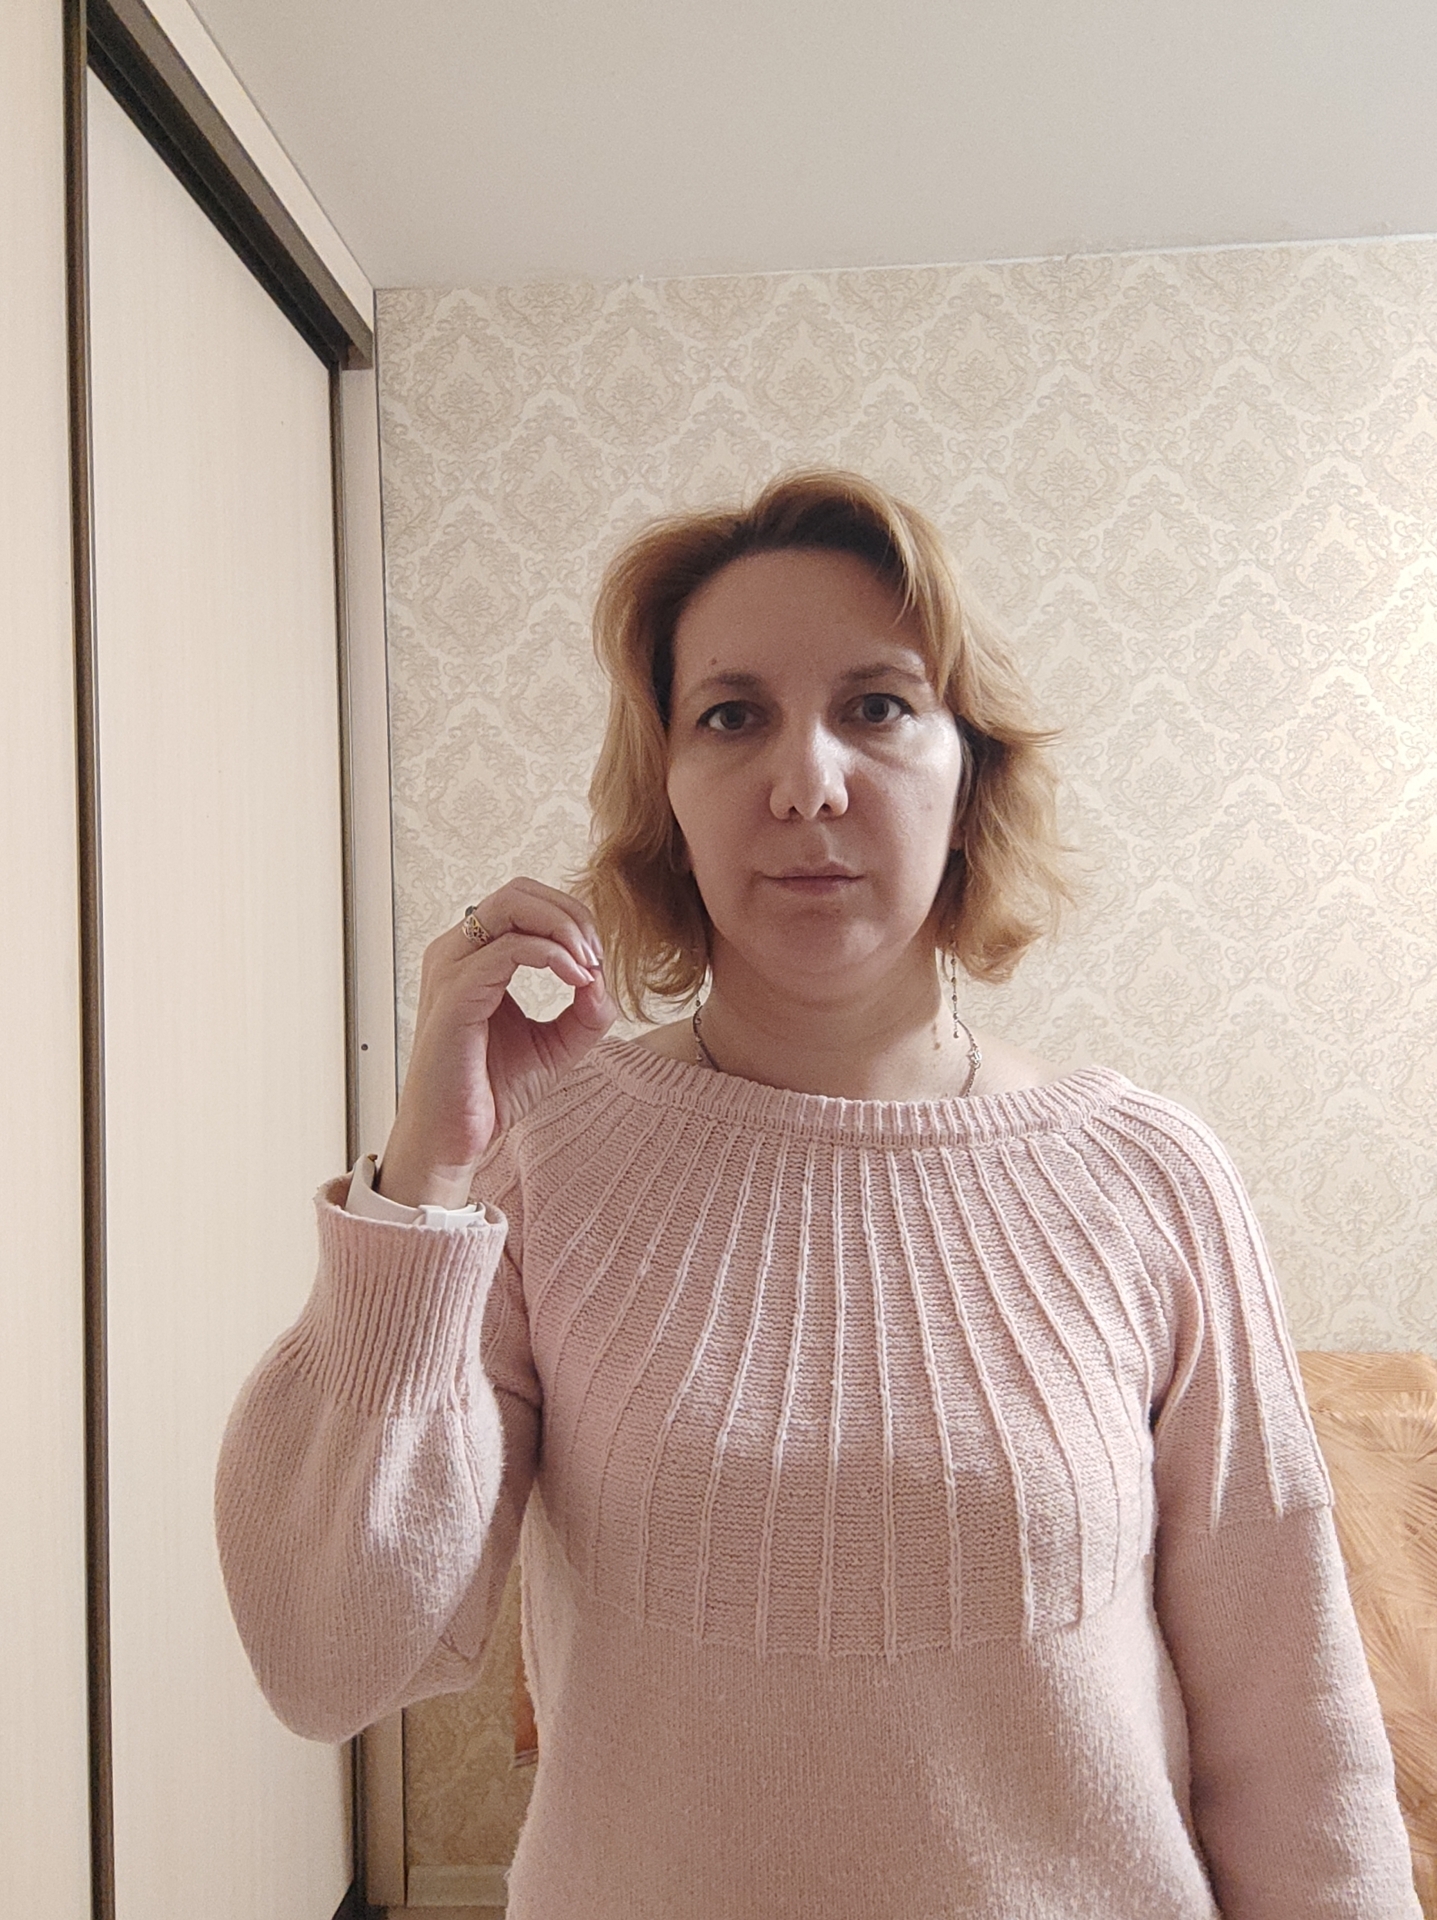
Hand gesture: grip